Communism

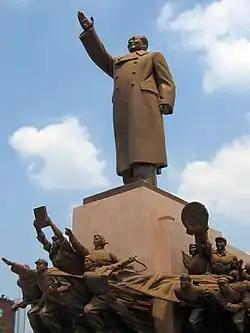
Long Live the Victory of Mao Zedong Thought monument in Shenyang

Marxism–Leninism is a political ideology developed by Joseph Stalin. According to its proponents, it is based on Marxism and Leninism. It describes the specific political ideology which Stalin implemented in the Communist Party of the Soviet Union and in a global scale in the Comintern. There is no definite agreement between historians about whether Stalin actually followed the principles of Marx and Lenin. It also contains aspects which according to some are deviations from Marxism such as socialism in one country. Marxism–Leninism was the official ideology of 20th-century Communist parties (including Trotskyist), and was developed after the death of Lenin; its three principles were dialectical materialism, the leading role of the Communist party through democratic centralism, and a planned economy with industrialization and agricultural collectivization. "Marxism–Leninism" is misleading because Marx and Lenin never sanctioned or supported the creation of an "-ism" after them, and is revealing because, being popularized after Lenin's death by Stalin, it contained those three doctrinal and institutionalized principles that became a model for later Soviet-type regimes; its global influence, having at its height covered at least one-third of the world's population, has made "Marxist–Leninist" a convenient label for the Communist bloc as a dynamic ideological order.